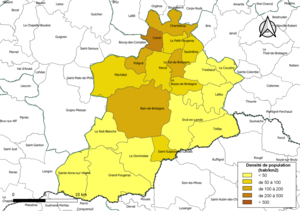
Carte des densités de population (millésimée 2016) des communes de l'intercommunalité Bretagne Porte de Loire Communauté, département d'Ille-et-Vilaine, France. Composition au 1er janvier 2019.
Bretagne Porte de Loire Communauté est une communauté de communes française, créée au 1ᵉʳ janvier 2017 et située dans le département d'Ille-et-Vilaine et la région Bretagne.